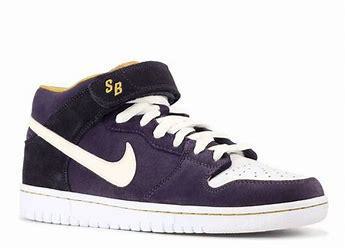
Brand: Nike
Model: Dunk Mid Pro SB